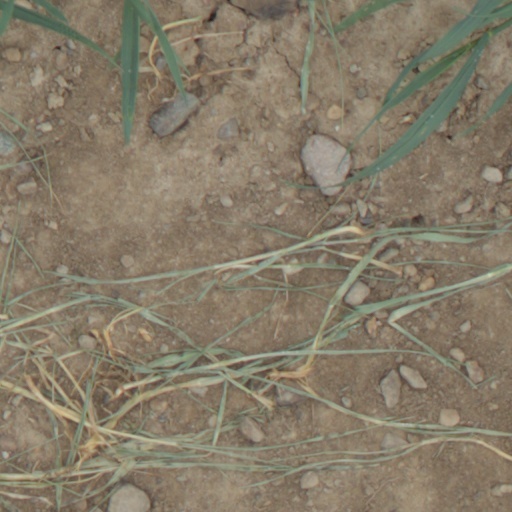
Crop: wheat